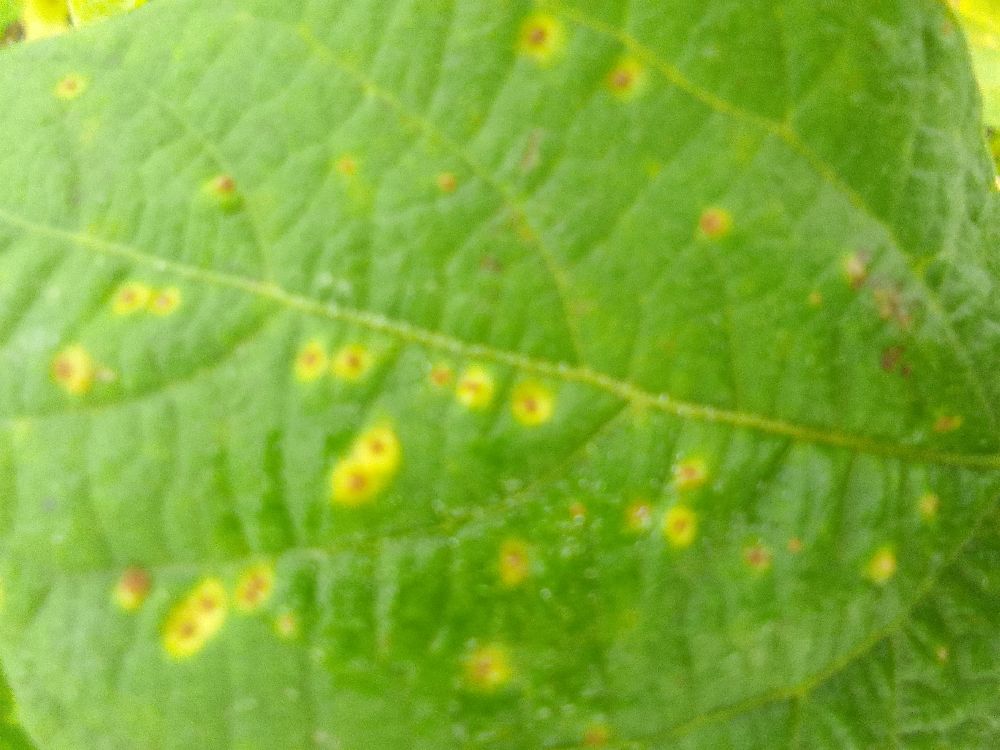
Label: rust